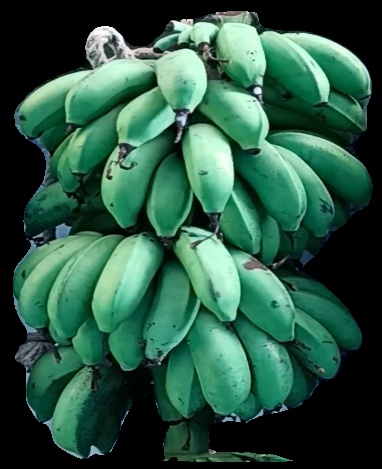
Variety: rasbale
Grade: grade2